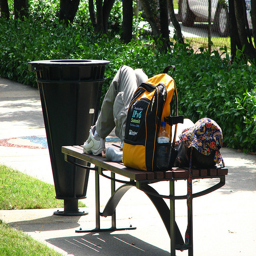
person lying on an outside bench with hat over face
The person sleeps on a bench beside a yellow backpack.
Person with an orange backpack laying down on a park bench.
a person that has a backpack sleeping on a bench
A person rests with a backpack on a park bench.